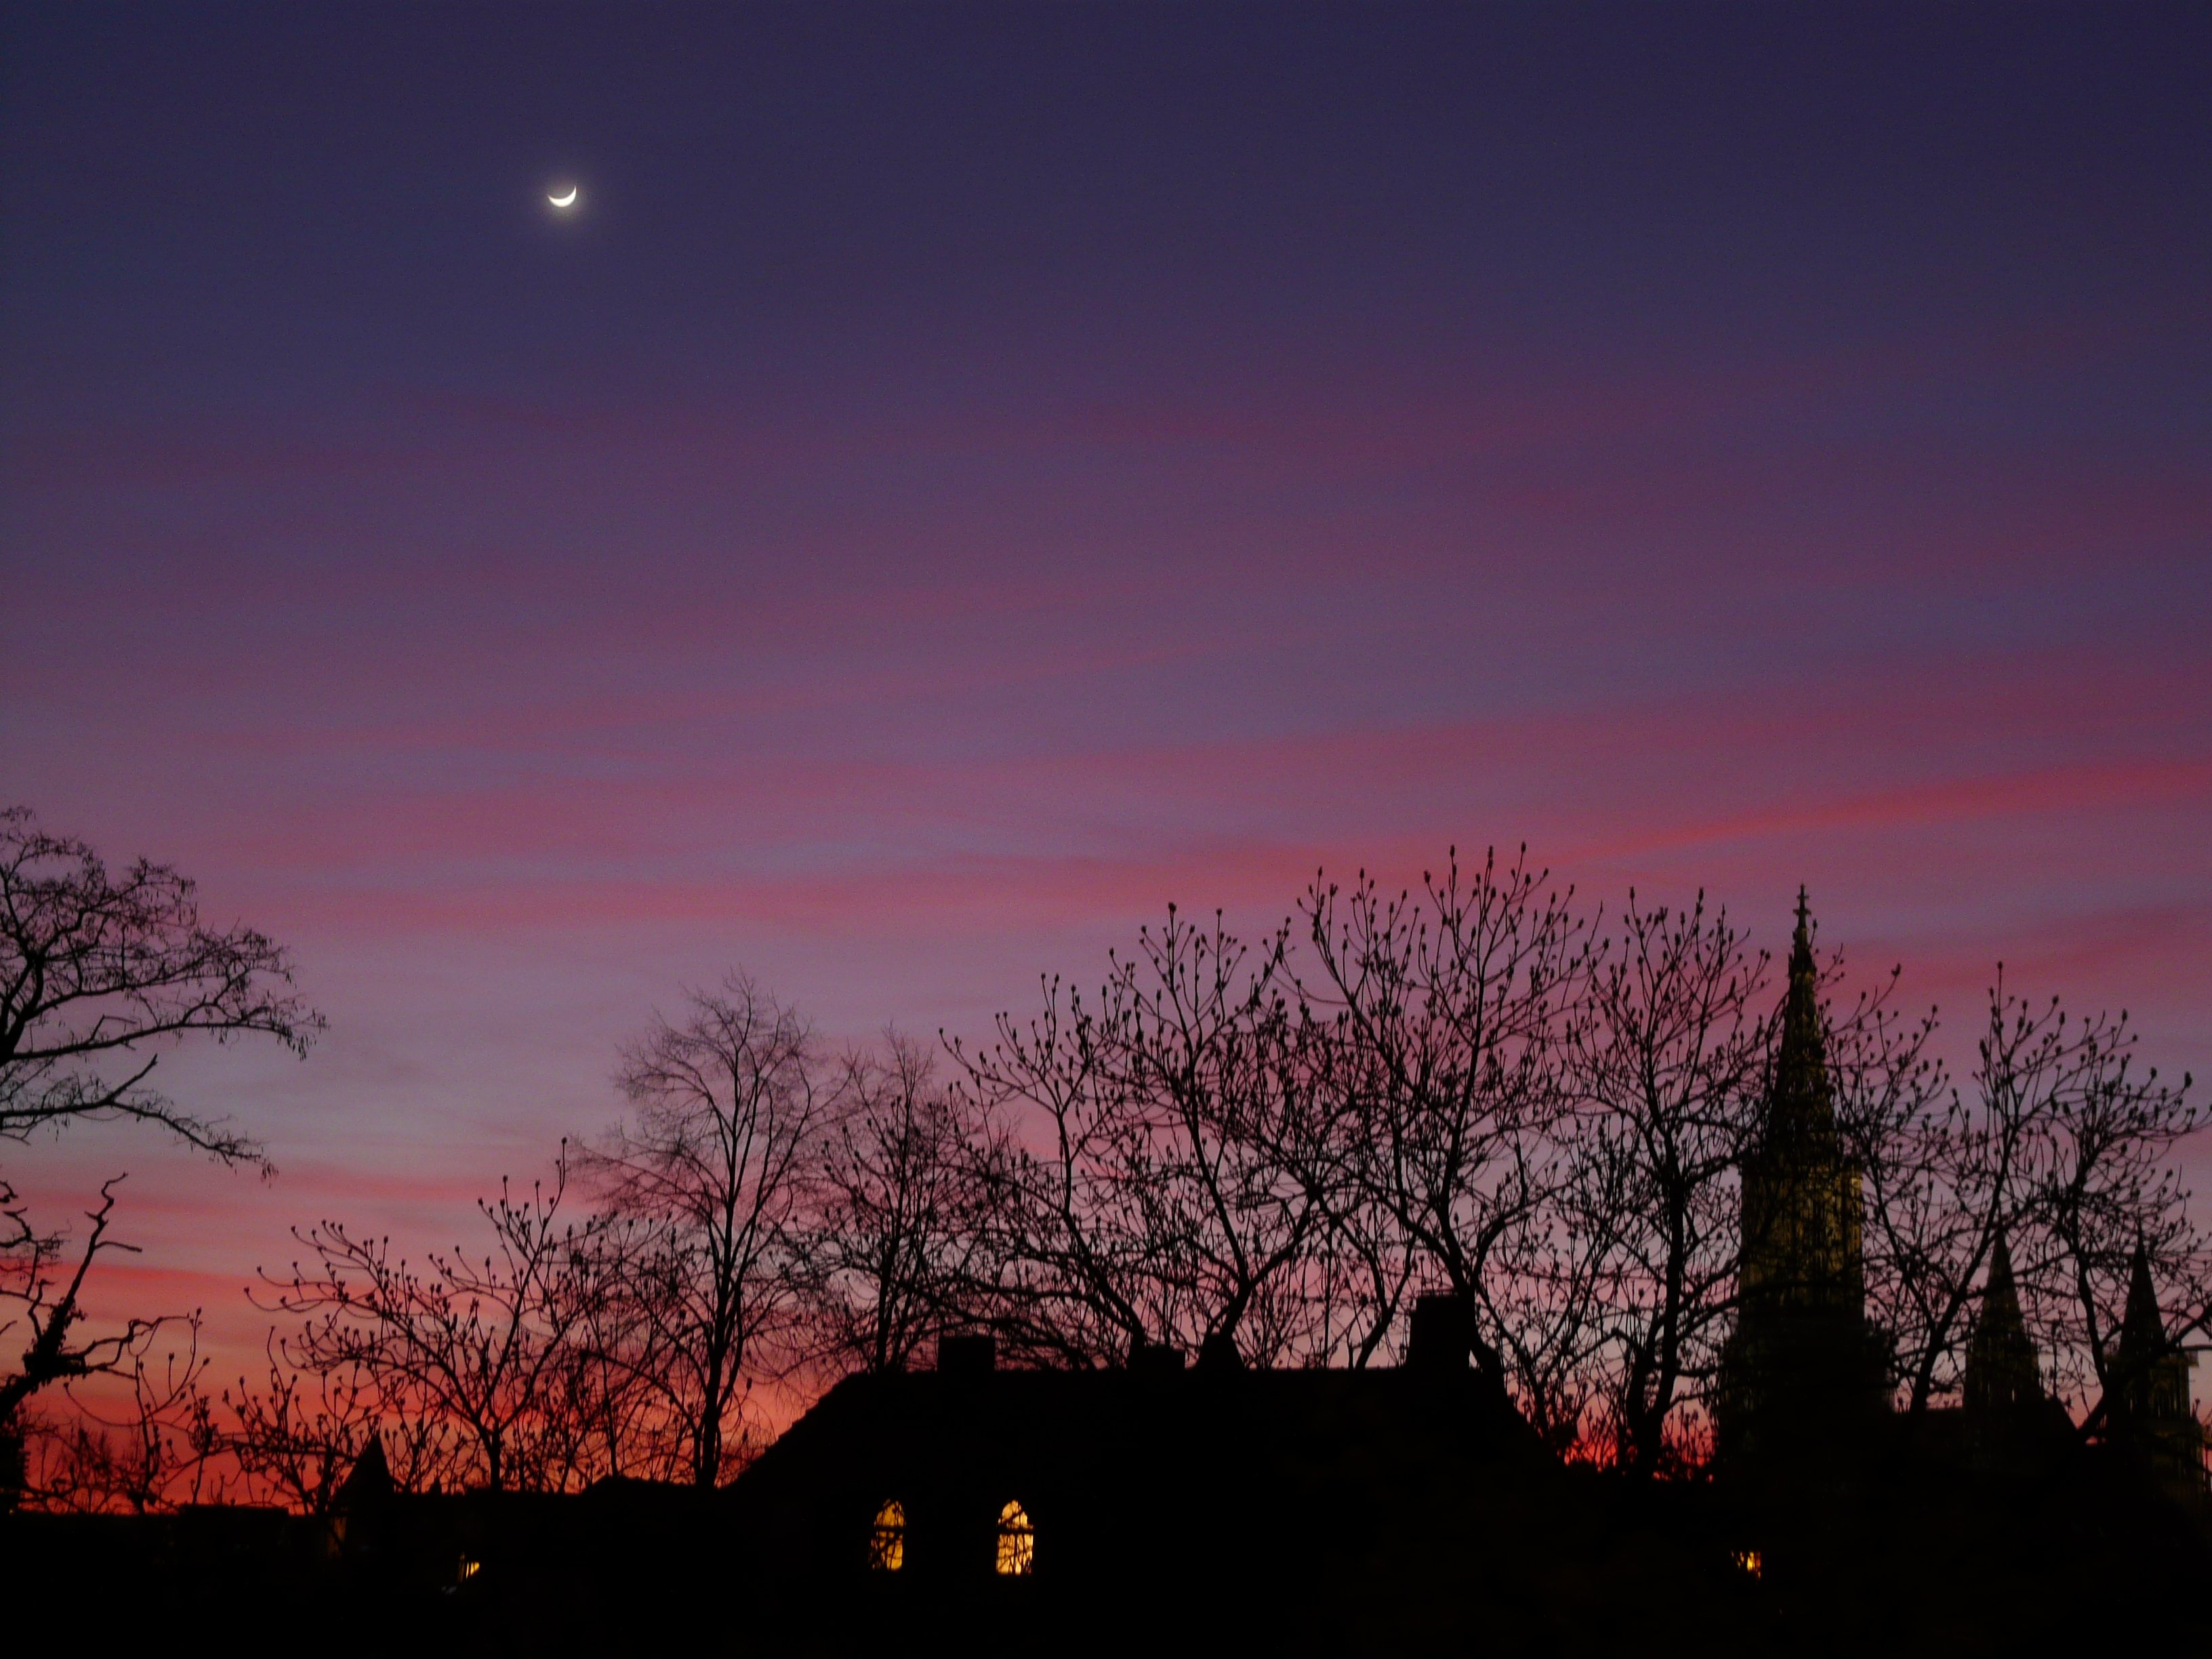
silhouette, cloud, sky, sunrise, sunset, night, morning, dawn, city, atmosphere, mystical, dusk, evening, romance, moon, mood, abendstimmung, afterglow, red sky at morning